Slavic dialects of Greece

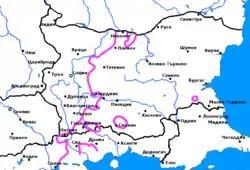
The "yat" (*ě) split in the Eastern South Slavic. Jouko Lindstedt has assumed that this isogloss is the dividing line between Bulgarian and Macedonian.

Some of the Rup dialects of the Bulgarian language are spoken by the Pomaks in Western Thrace in Greece. These dialects are native also in Bulgaria, and are classified as part of the Smolyan subdialect. Not all Pomaks speak this dialect as their mother language. It is generally qualified by Bulgarian researchers as an "archaic dialect" with some conservative features, which bear witness to an intermediate state of transition from Old Bulgarian/Old Church Slavonic to the modern Bulgarian language.